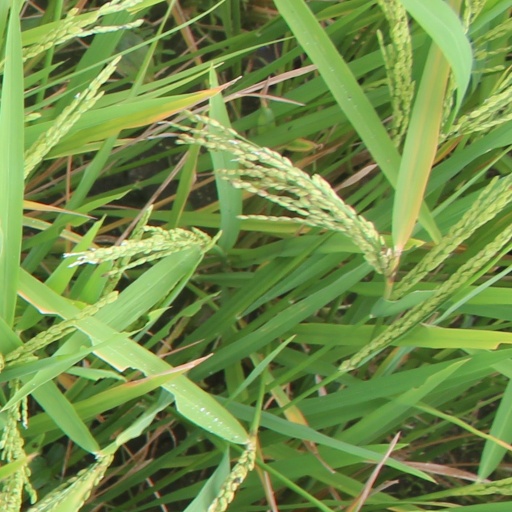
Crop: rice